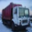
Label: truck